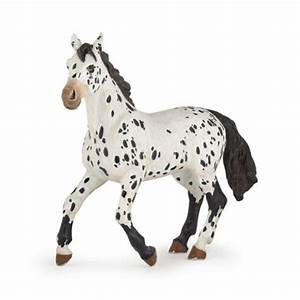
Label: cavallo